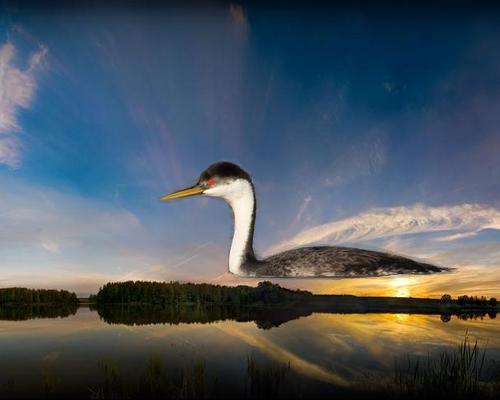
Bird species: Western_Grebe
Bird type: waterbird
Background: water